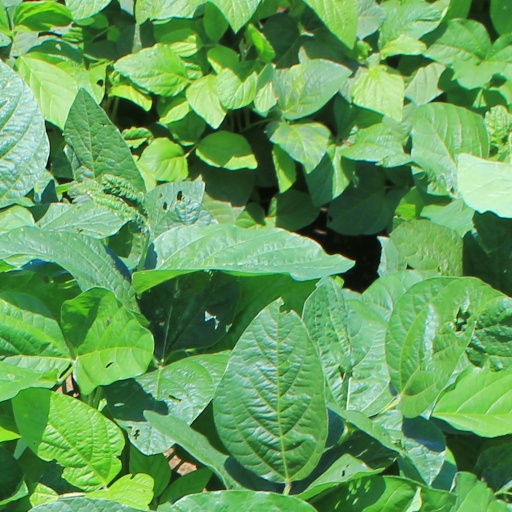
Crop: soybean